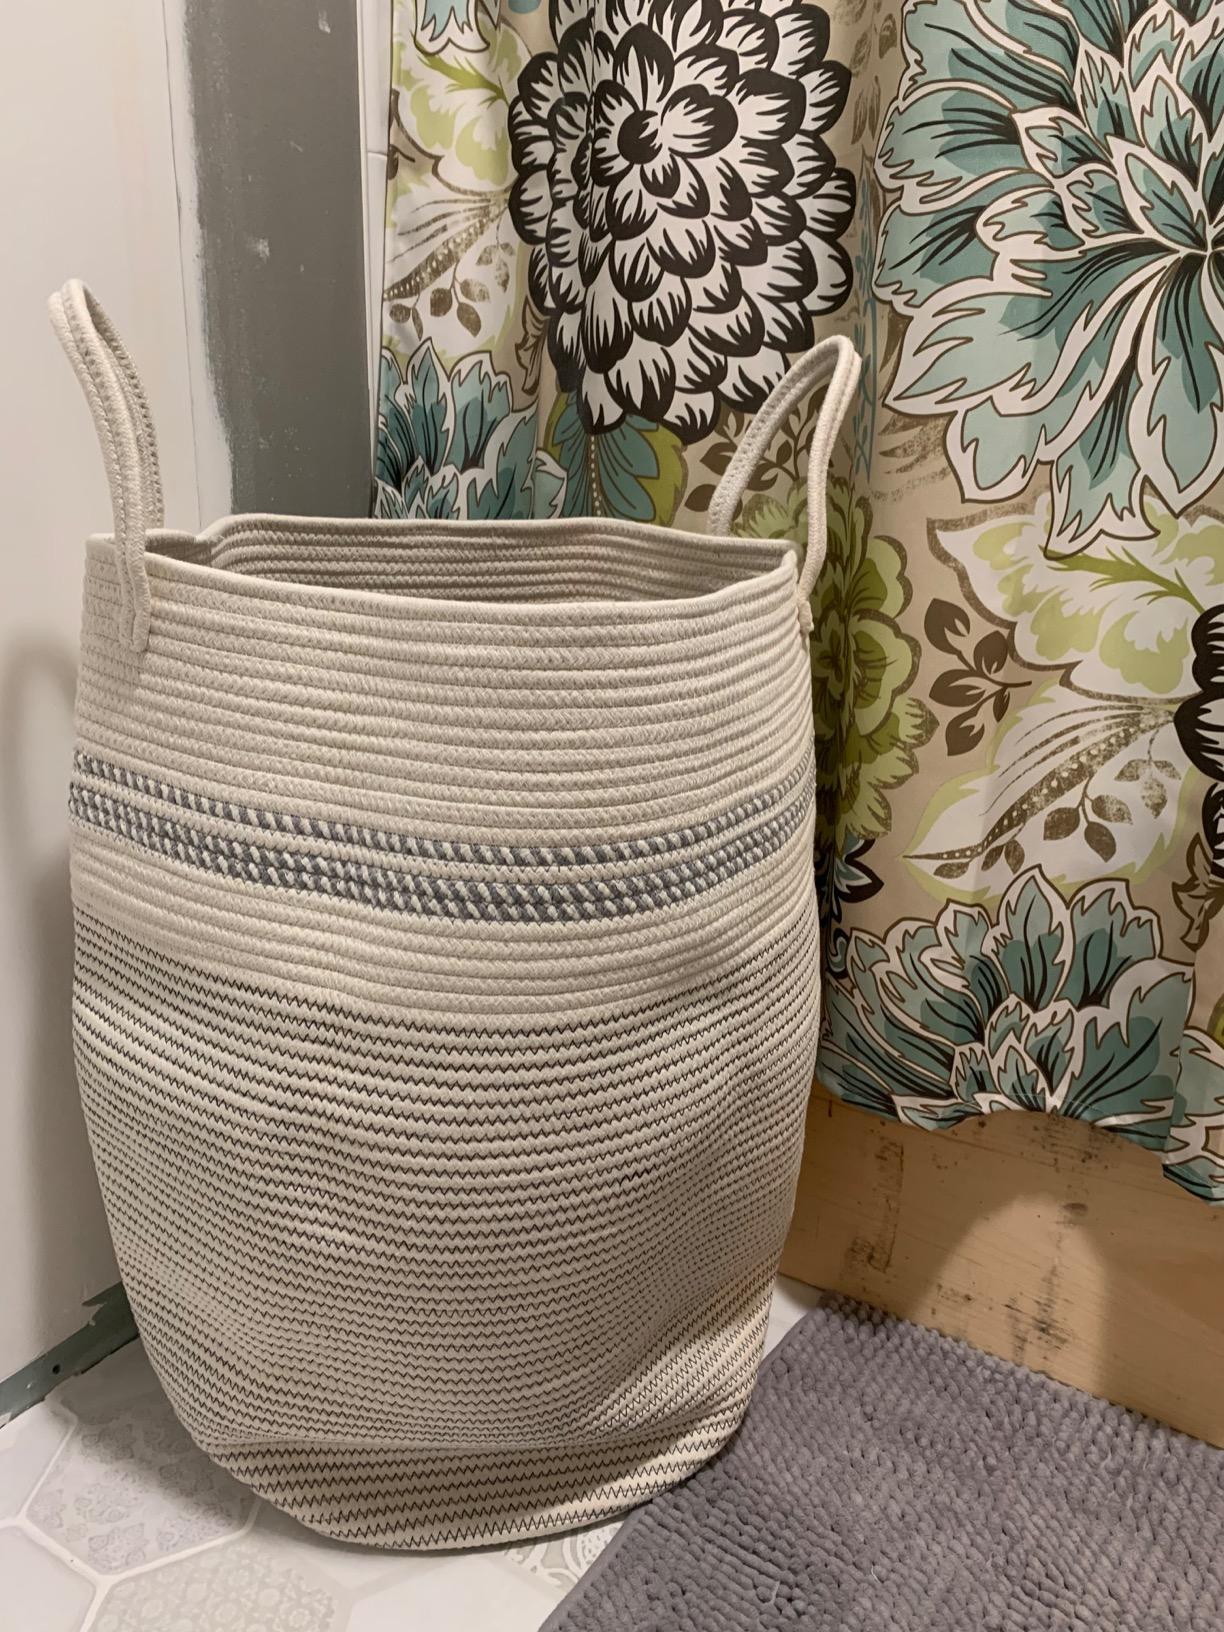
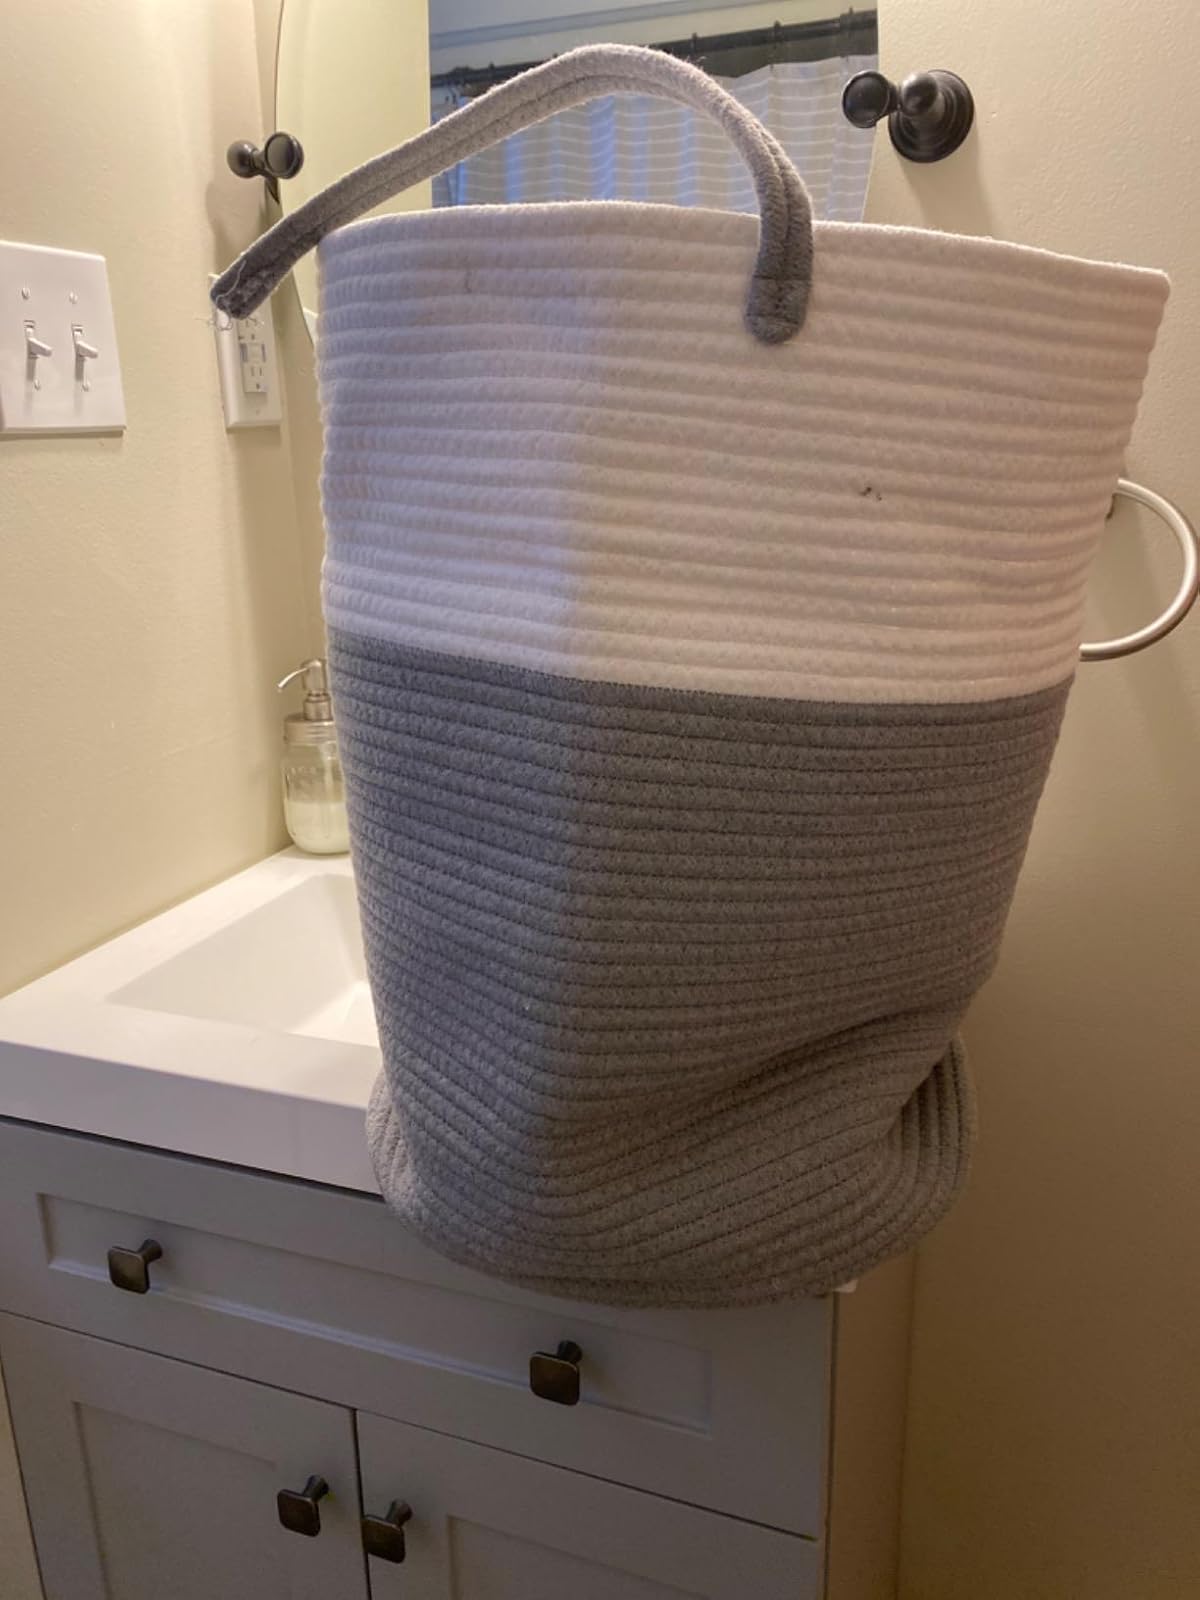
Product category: items_hamper
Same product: no